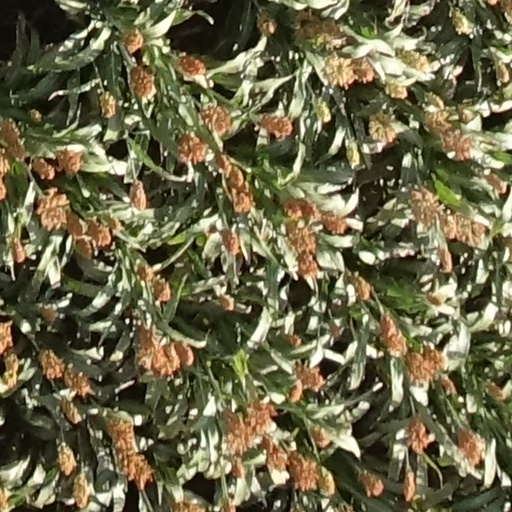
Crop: sorghum